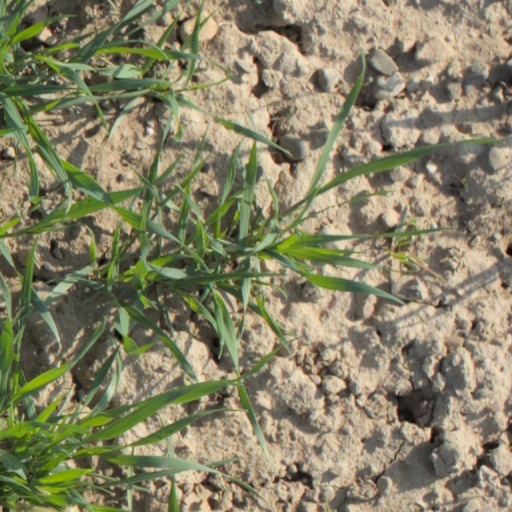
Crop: wheat